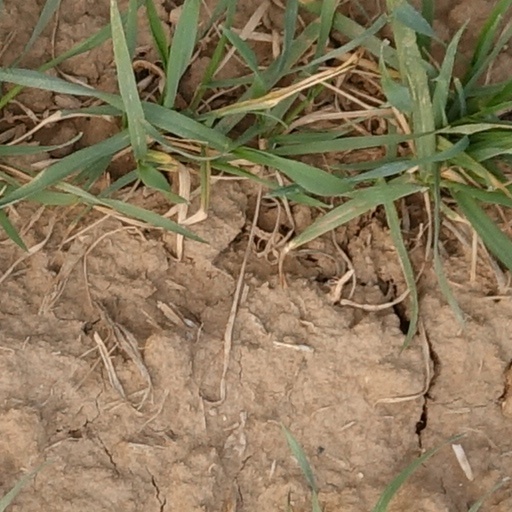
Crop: wheat